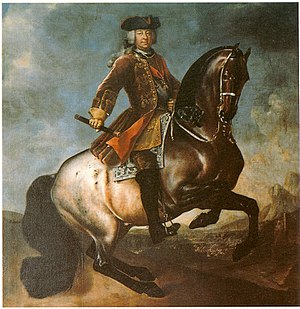
Karl Alexander af Württemberg
Karl Alexander af Württemberg
Karl Alexander af Württemberg var hertug af Württemberg fra 1698 til sin død.